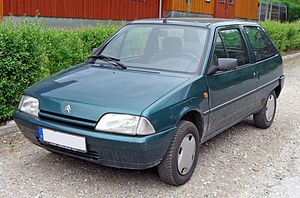
Citroën AX / Udvikling/historie / Facelift
Citroën AX var en minibil, bygget af den franske bilfabrikant Citroën mellem efteråret 1986 og slutningen af 1998 i Aulnay-sous-Bois nordøst for Paris.